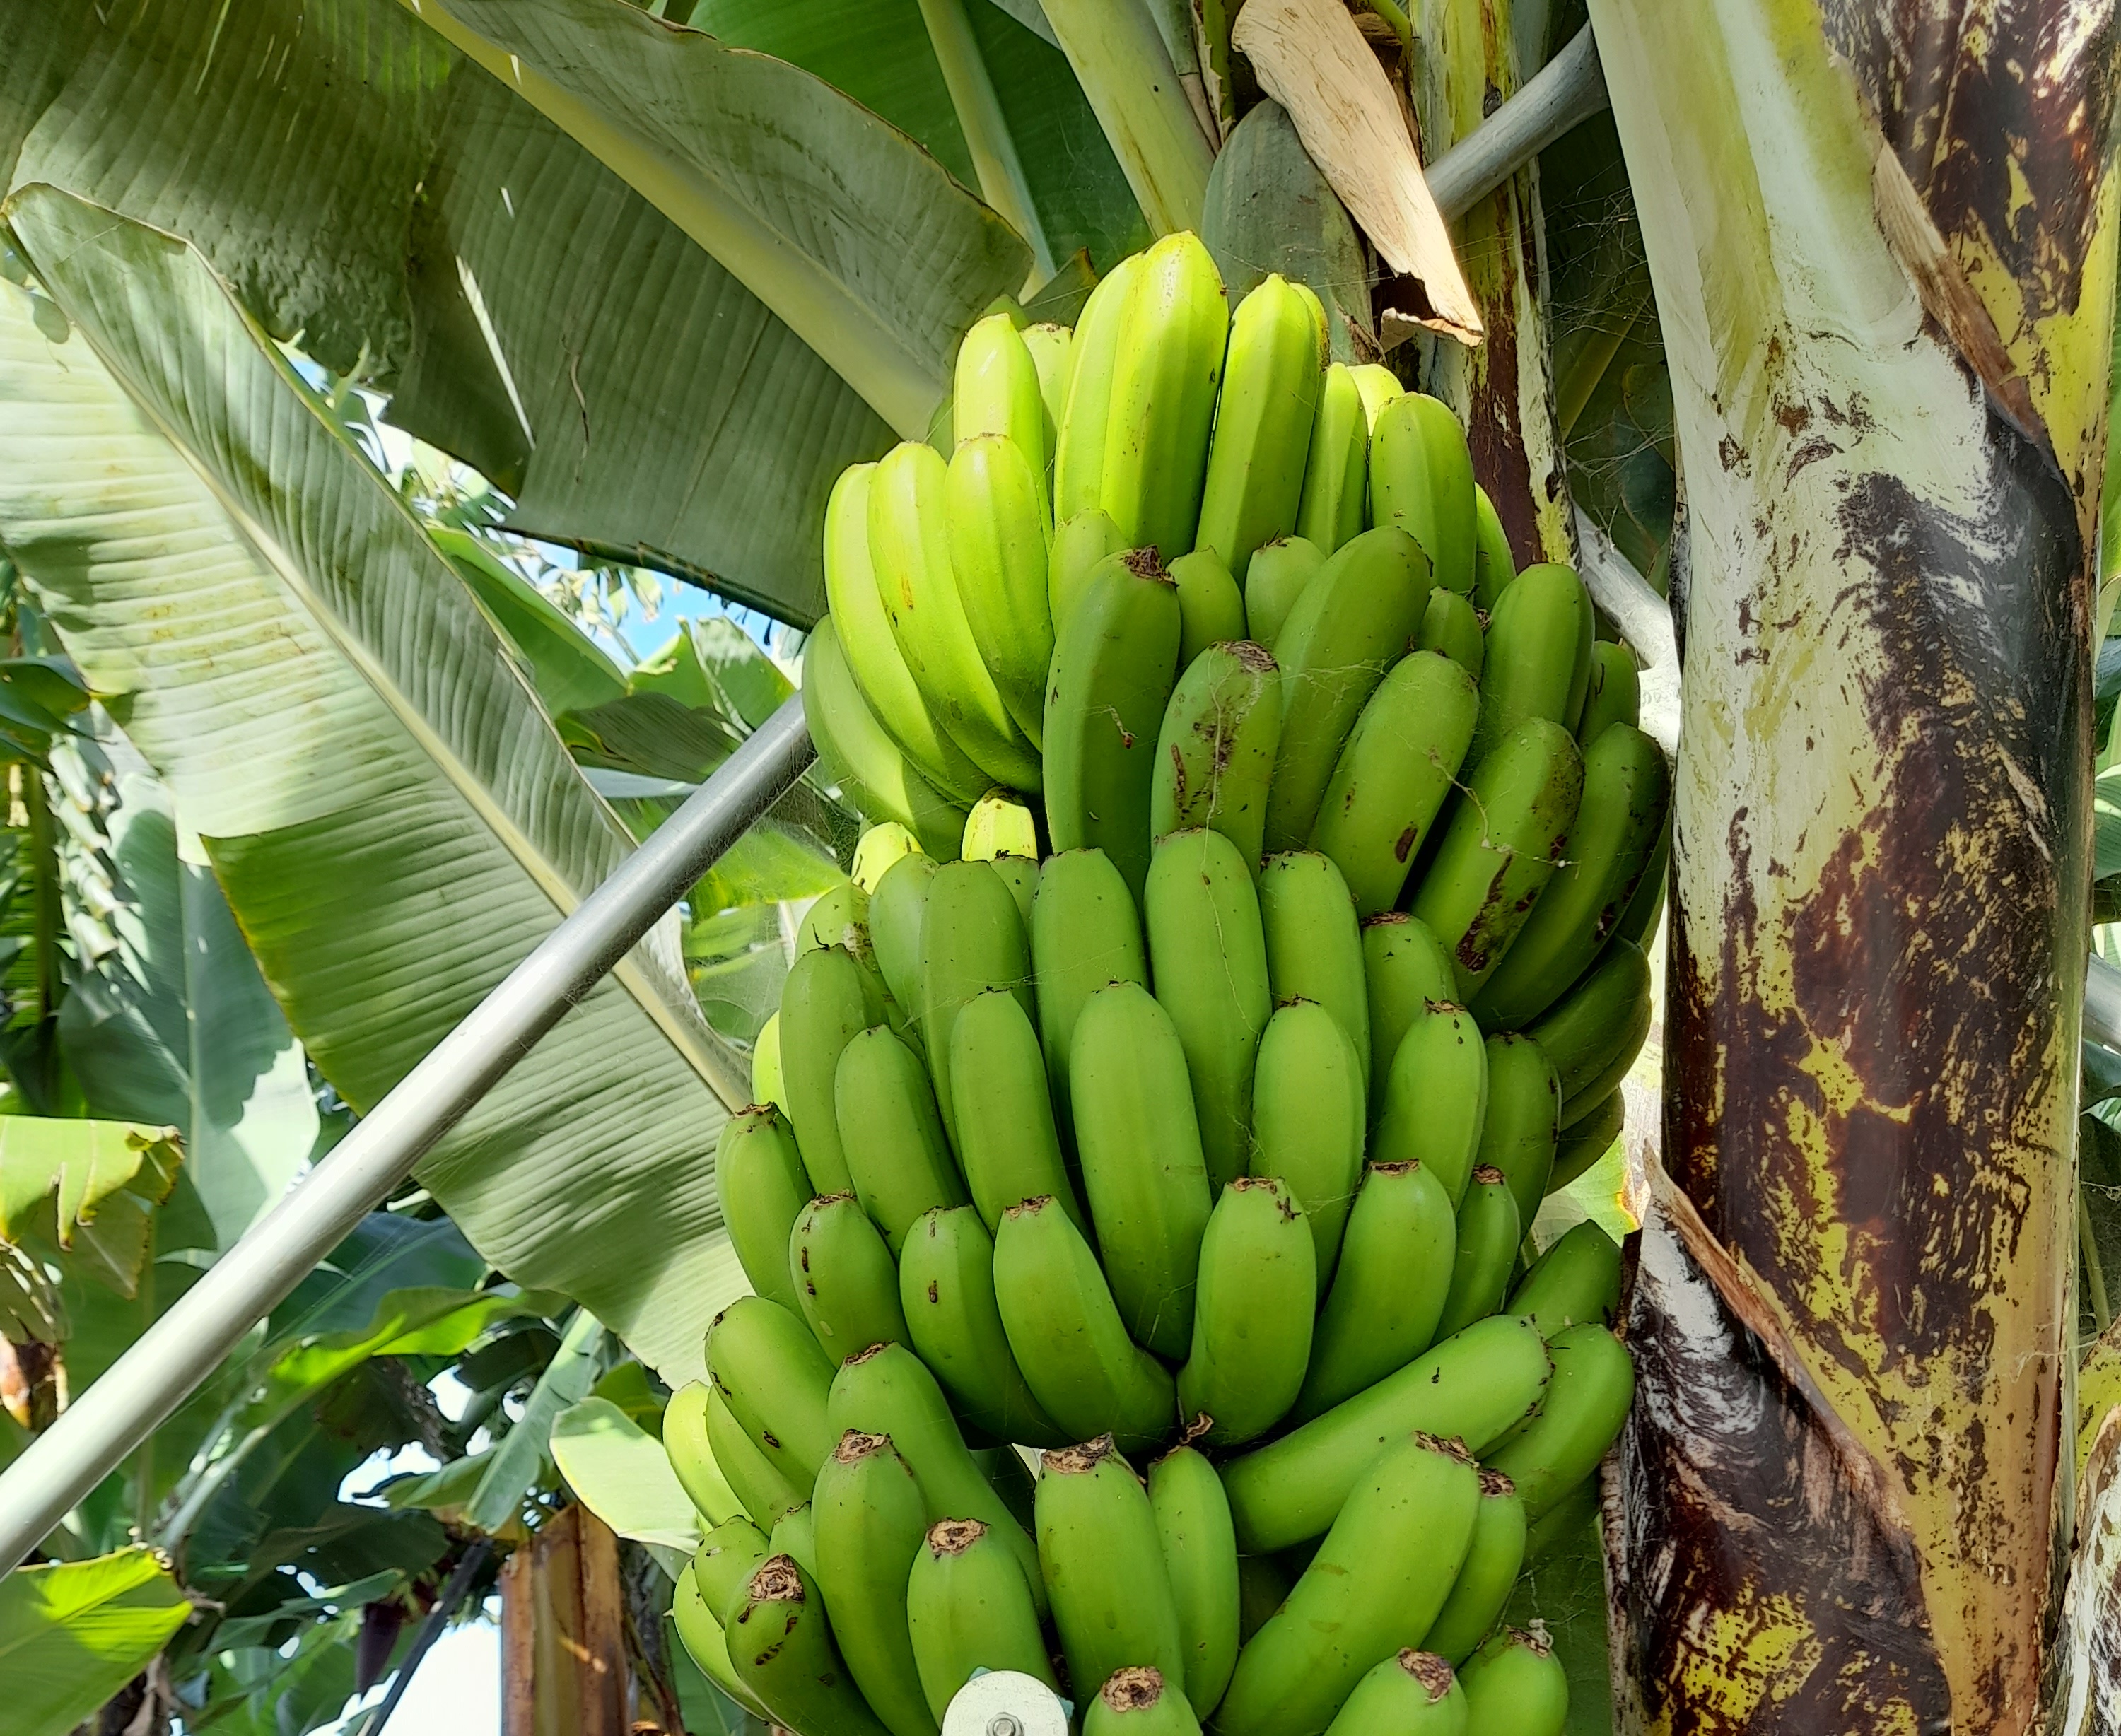
Label: Cut